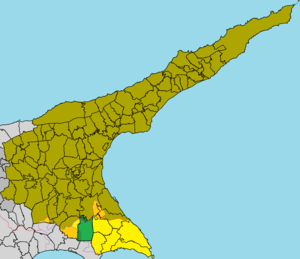
Avgórou est une ville de Chypre de plus de 4 000 habitants.